Manchester Central Library

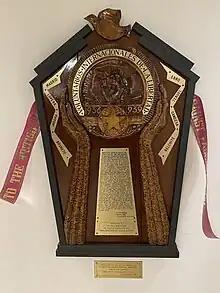
Spanish Civil War Memorial, Manchester Central Library

There is a memorial to those from Greater Manchester who fought in the Spanish Civil War as part of the International Brigades. The inscription reads Voluntarios Internacionales de la Libertad dedicated to the men & women from the Greater Manchester area who fought against fascism in Spain. The memorial was designed by Sol Garson, and unveiled by Cllr. H.T. Lee on 12 February 1983.